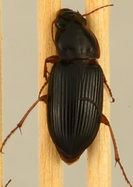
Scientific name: Harpalus pensylvanicus
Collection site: Sterling Site (STER), plot STER_006